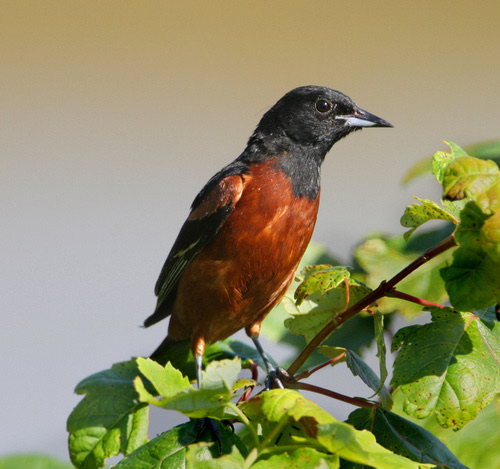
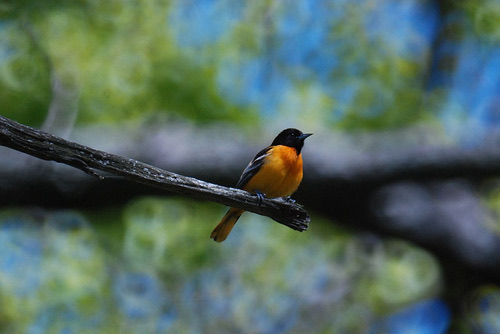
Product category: misc
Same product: yes